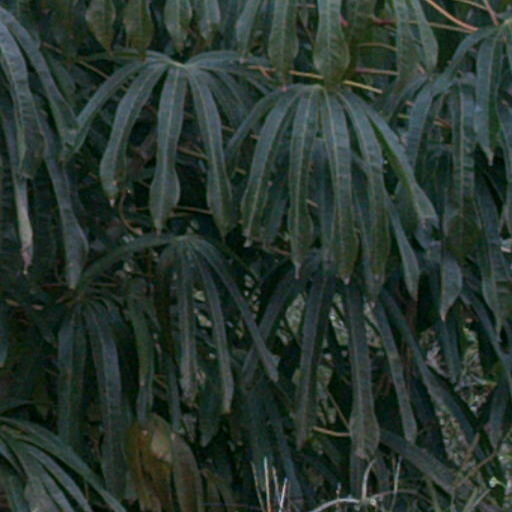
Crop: cassava